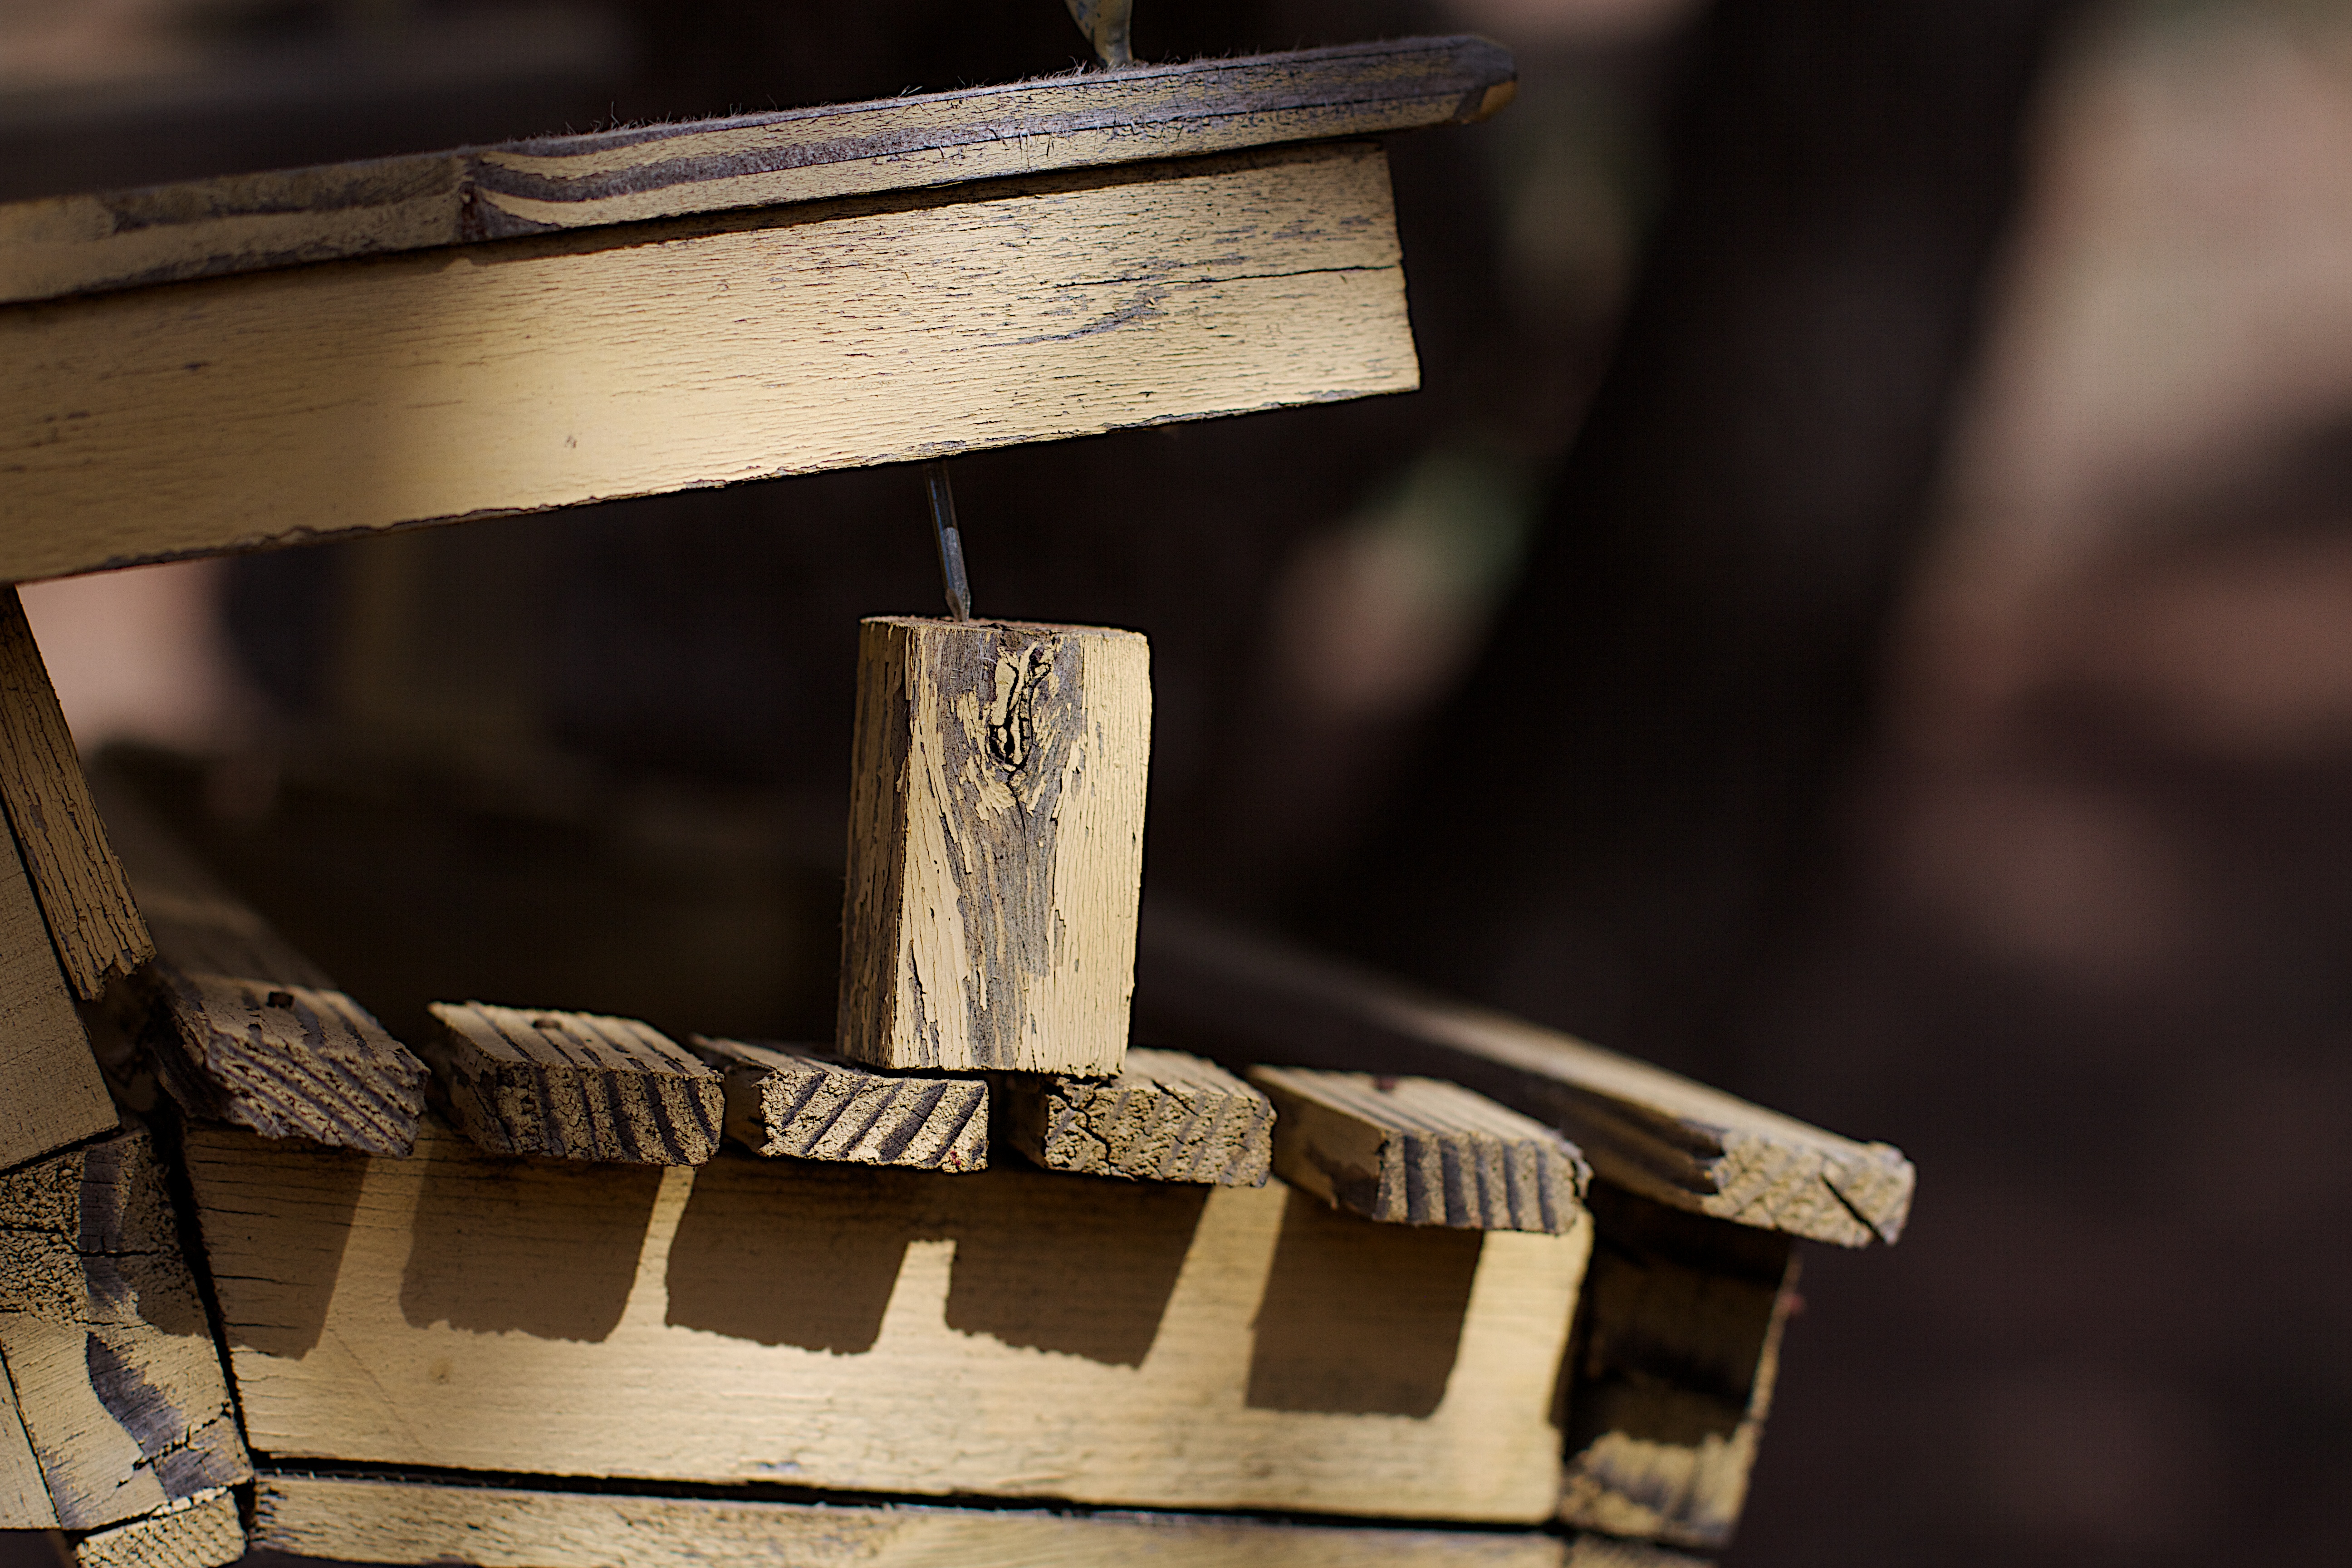
table, wood, lighting